Muttiah Muralitharan

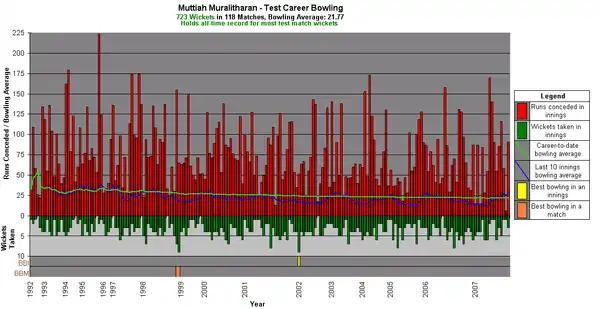
A graph showing Muralitharan's Test career bowling statistics and how they have varied over time

He bowls marathon spells, yet he is usually on the attack. His unique bowling action begins with a short run-up, and culminates with an open-chested extremely wristy release from a partly supinated forearm which had him mistaken for a leg-spinner early in his career by Allan Border. Aside from his stock delivery, the off-break, of which he claimed to have two variations (during a recorded television 'doosra' show off with Mark Nicholas from Channel 4 in 2004), his main deliveries are a fast topspinner which lands on the seam and usually goes straight on, and the doosra, a surprise delivery which turns from leg to off (the opposite direction of his stock delivery) with no easily discernible change of action. Additionally, he would occasionally use one of his several unnamed novelties. His super-flexible wrist makes him especially potent and guarantees him turn on any surface.